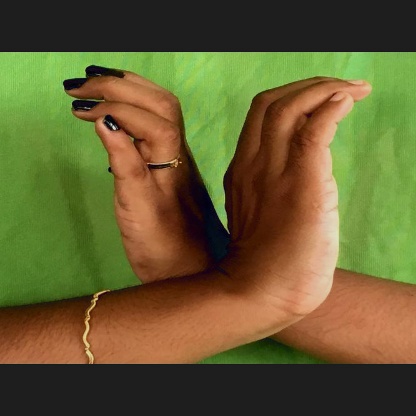
Mudra: Nagabandha